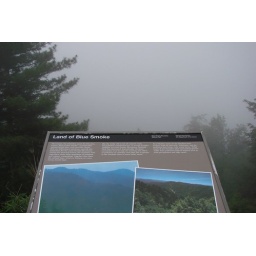
It was clear on both sides of the mountain but at the ridge it was in the middle of a cloud.